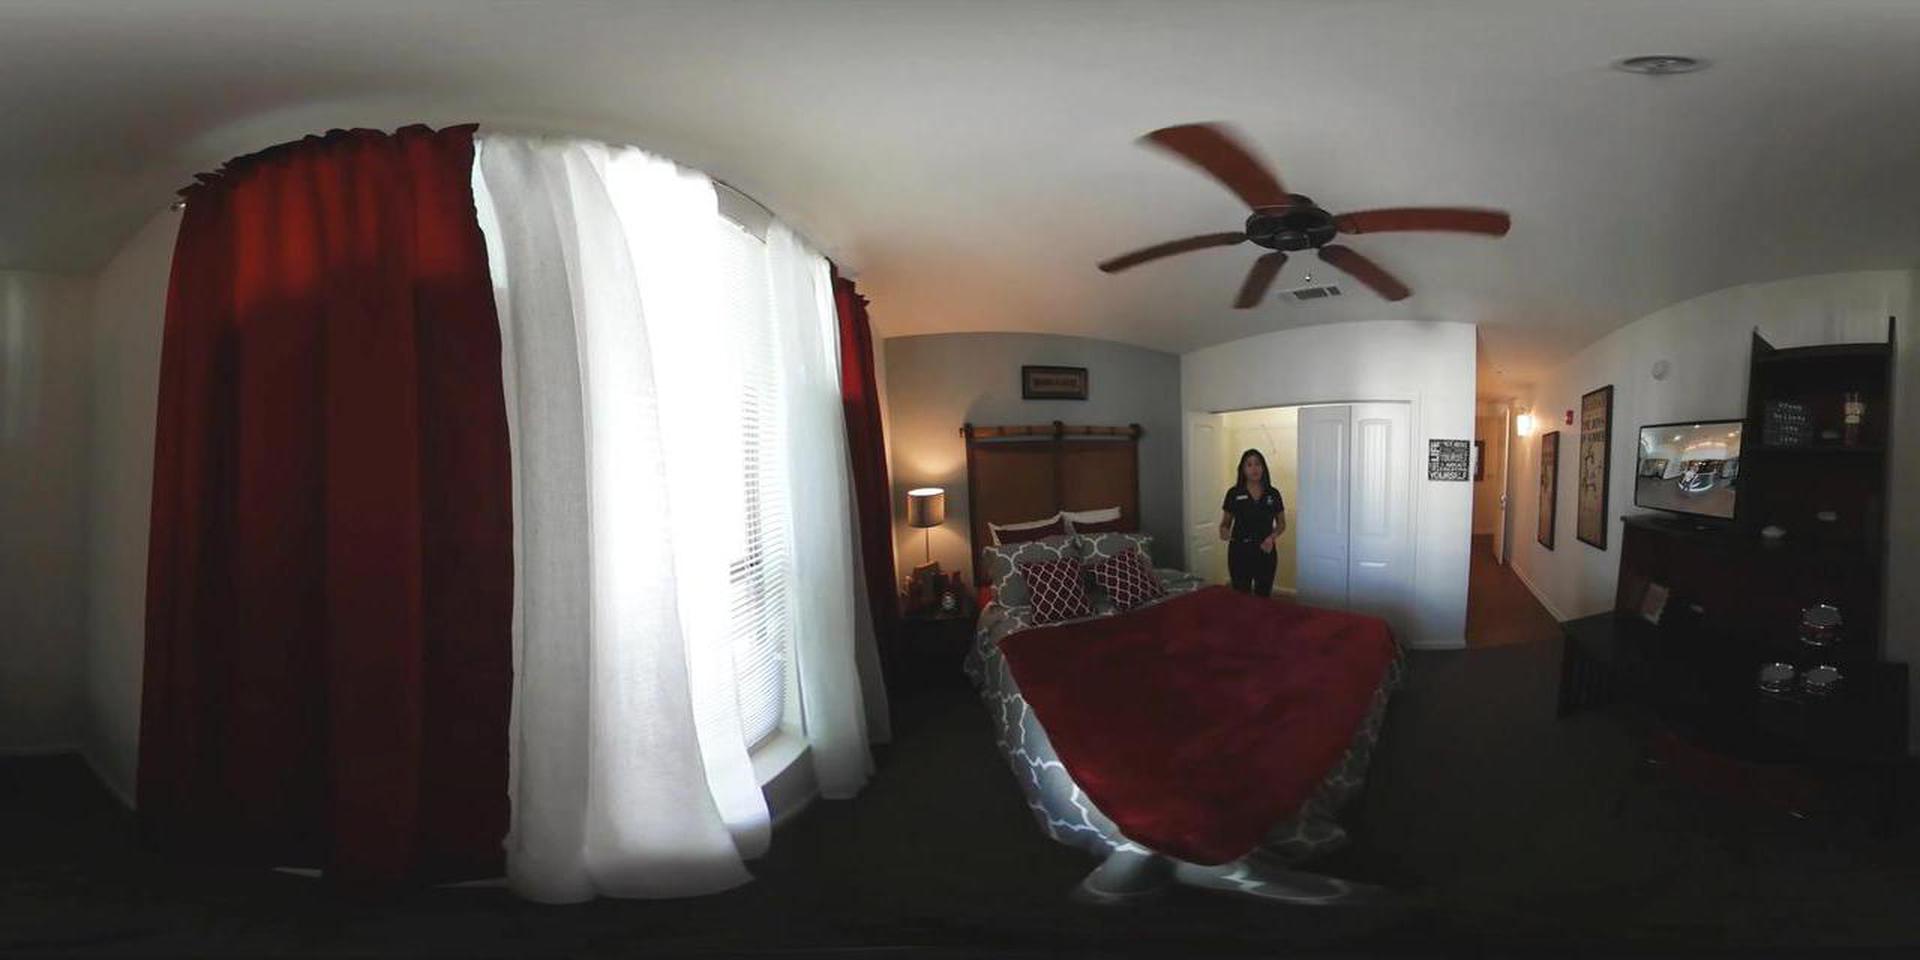
Referred object: TV across from the bed

Referred object: the lit bedside table lamp

Referred object: the television opposite the bed